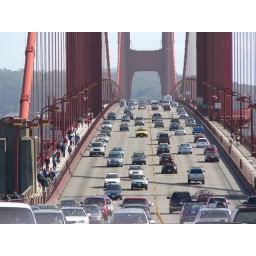
Six-lane motor-way. The bridge vibrates when cars move over it.